Ōmi Station (Aichi)

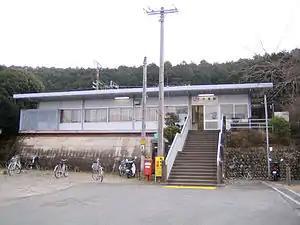
Ōmi Station in February 2007

Ōmi Station is served by the Iida Line, and is located 27.9 kilometers from the starting point of the line at Toyohashi Station.